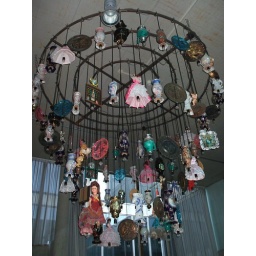
This light fixture was in MVRDV's office building we toured.